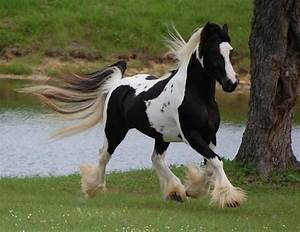
Label: horse